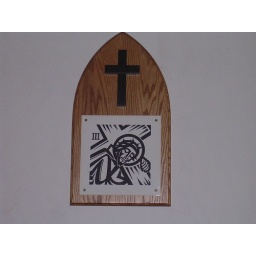
One of the stations of the cross along the wall of the nave in the main sanctuary